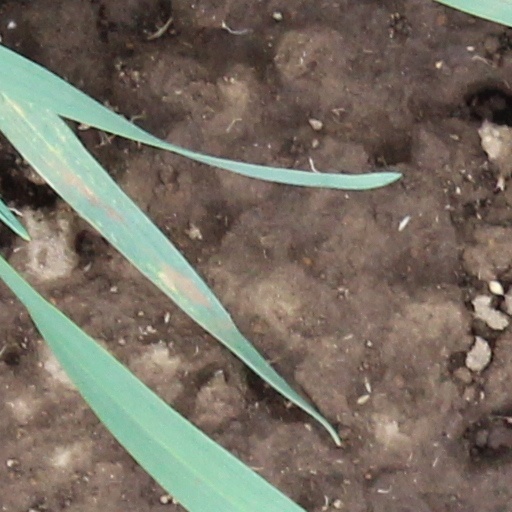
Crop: wheat